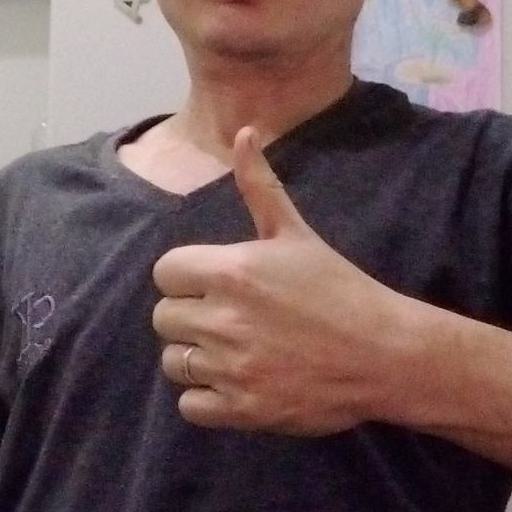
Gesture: like